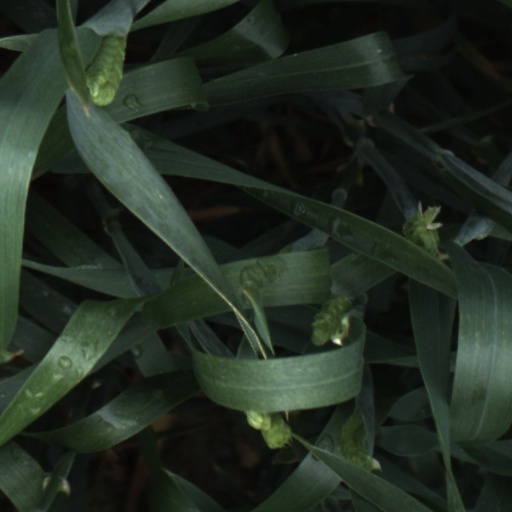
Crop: wheat